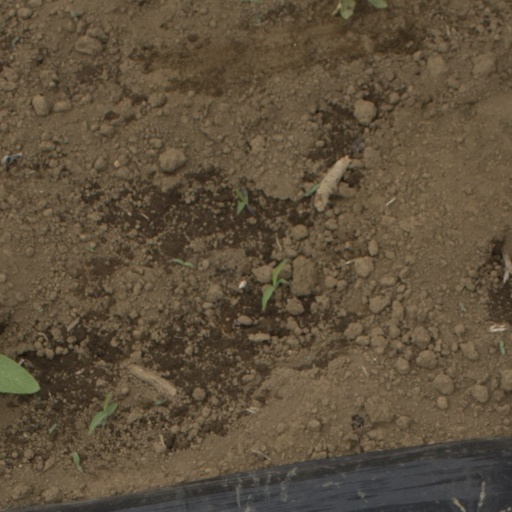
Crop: Jerusalem artichoke